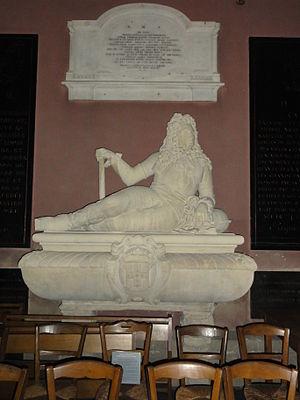
Nicolas de Catinat de La Fauconnerie, seigneur de Saint-Gratien, né le 1ᵉʳ décembre 1637 à Paris et mort le 22 février 1712 à Saint-Gratien, est un militaire français du XVIIᵉ siècle. Il prend part aux principaux conflits impliquant la France sous le règne de Louis XIV, guerre de Hollande, guerre de la Ligue d'Augsbourg et guerre de Succession d'Espagne, ce qui lui vaut d'être élevé à la dignité de maréchal de France.